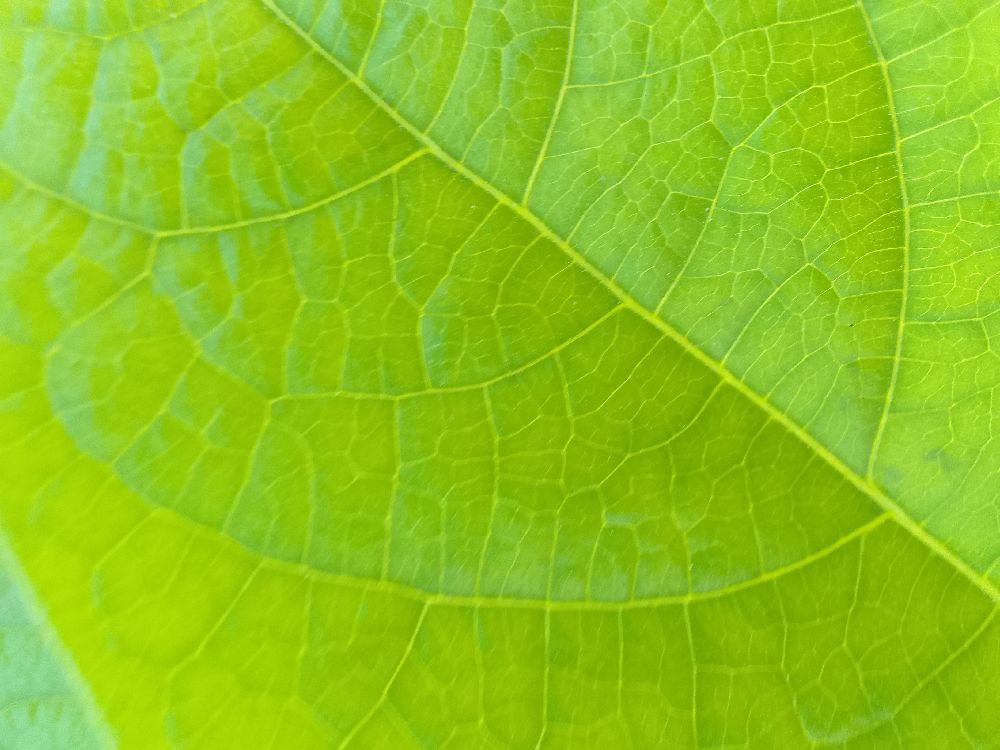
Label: healthy